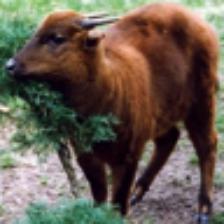
Label: NonHuman